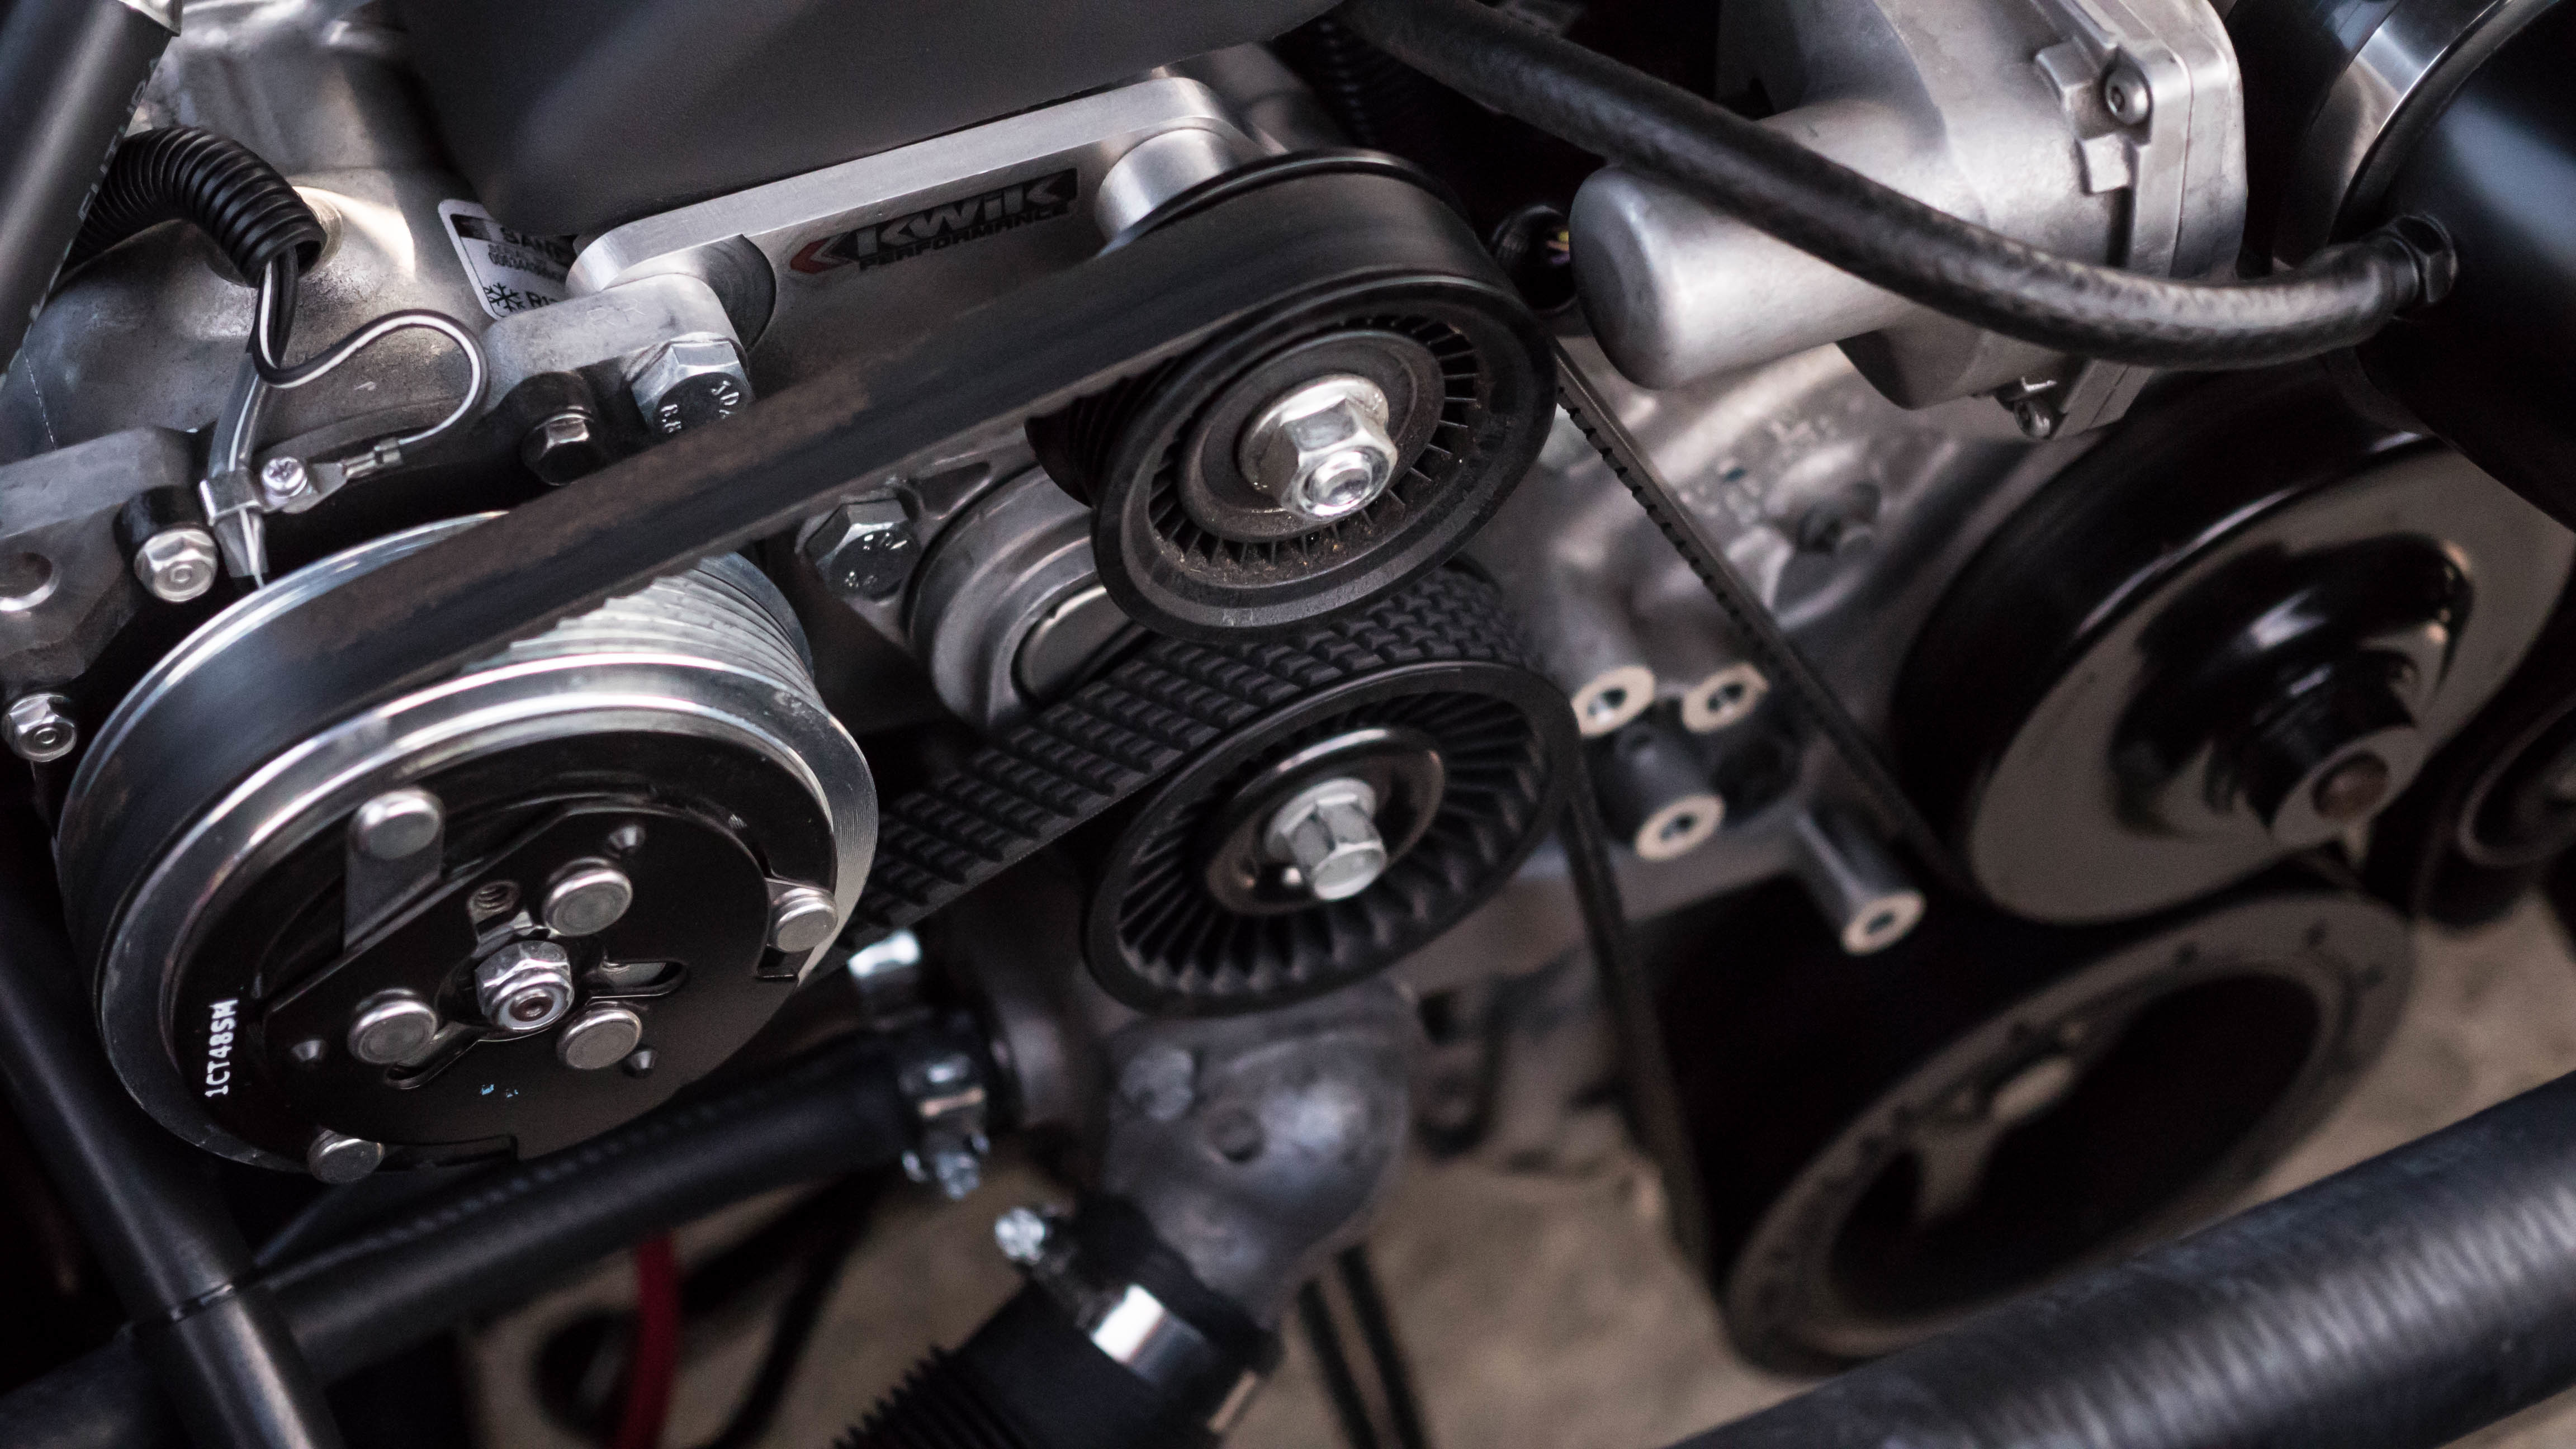
car, wheel, vehicle, motorcycle, steering wheel, engine, motor, automobile make, automotive exterior, automotive engine part